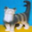
Label: cat